Milkwood City Project

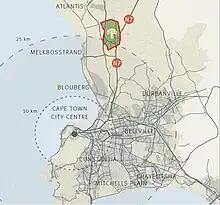
Map showing the location of Milkwood City in Cape Town.

The City of Cape Town’s Medium to Long-Term Growth Options Study indicates that there are only two major directions in which the urban build can grow; a corridor up the West Coast (Western Growth Corridor) and limited pockets of area northwards (Northern Growth Corridor).